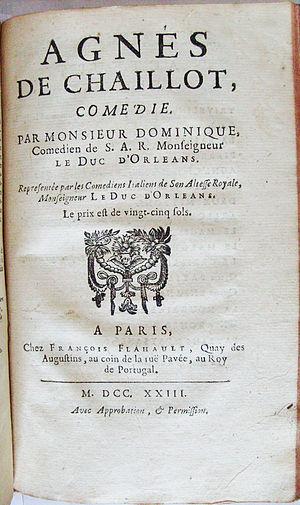
Édition originale de la pièce de théâtre Agnès de Chaillot par Dominique (Fils)(Biancolelli) à Paris chez Flahault en 1723.
Agnès de Chaillot est une parodie de la pièce de théâtre Inès De Castro de Houdar de La Motte, composée par Pierre-François Biancolelli en 1723.
La parodie, du grec παρωδια : chant sur un autre air, contre-chant, est le travestissement trivial, plaisant et satirique d’une œuvre littéraire.
Pierre-François Biancolelli, dit Dominique, né le 20 septembre 1680 à Paris où il est mort le 18 avril 1734, est un acteur français de la Comédie-Italienne.